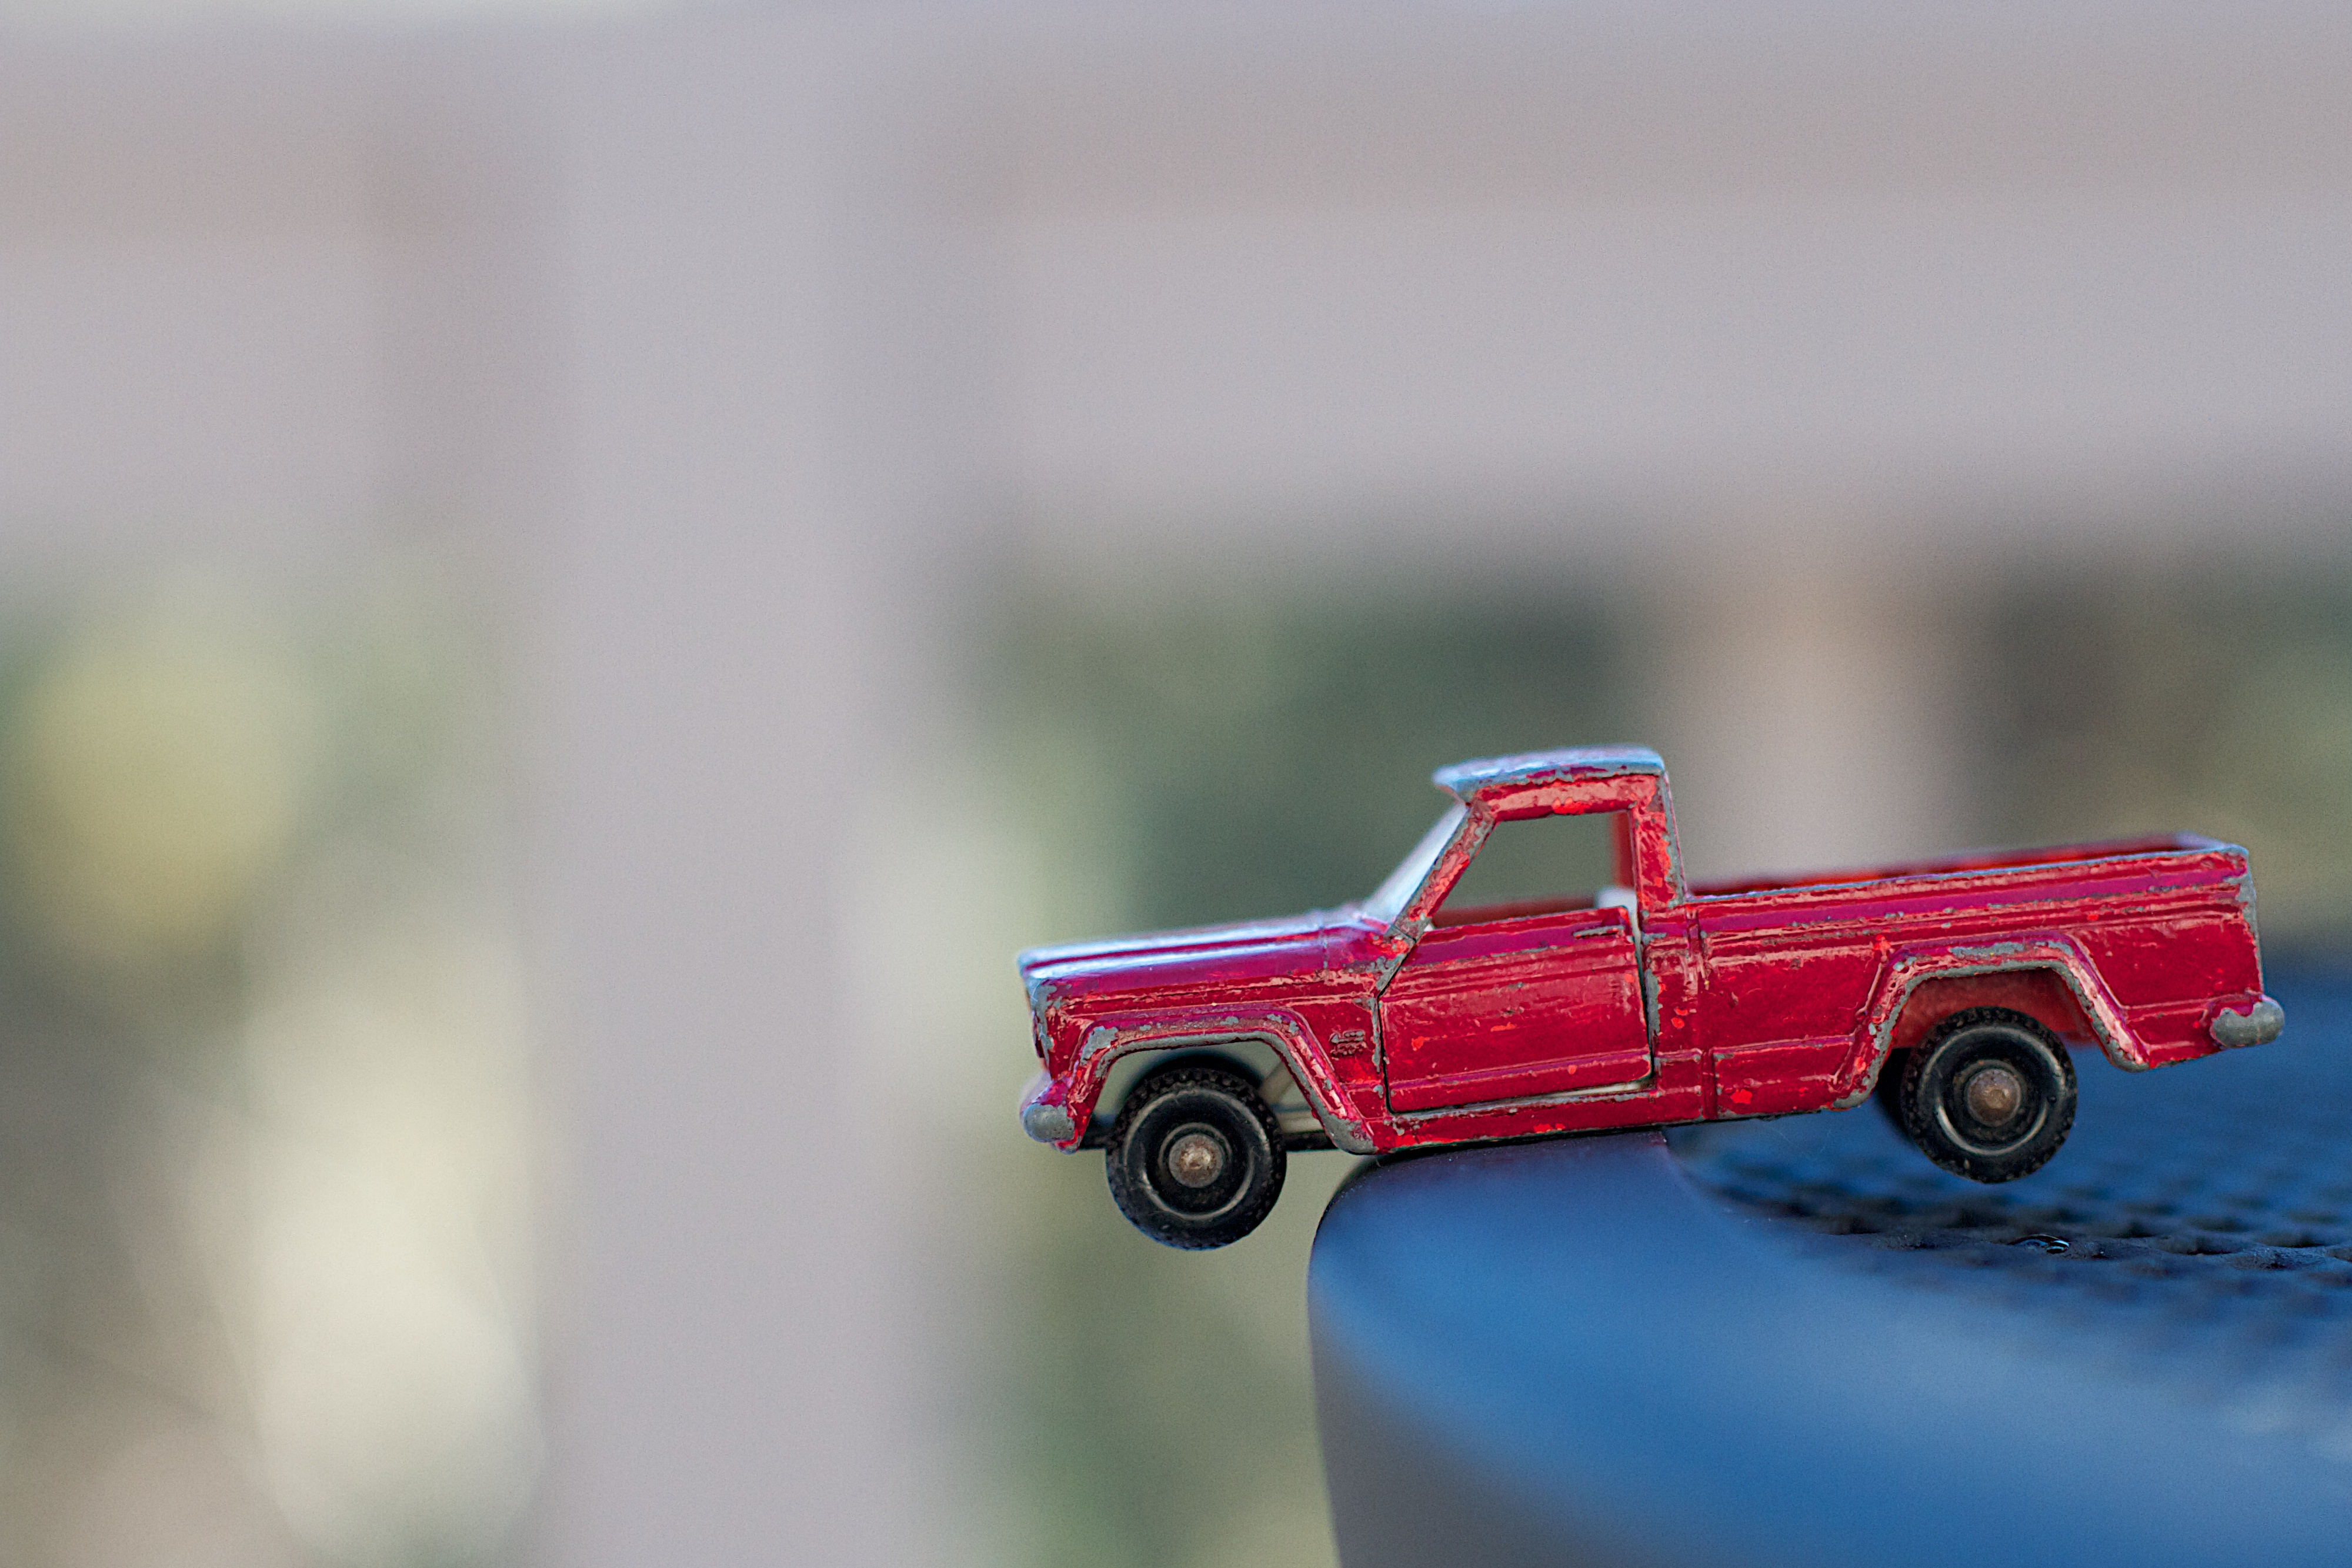
car, truck, red, vehicle, matchbox, ideahive, 2012366, model car, land vehicle, automobile make, luxury vehicle